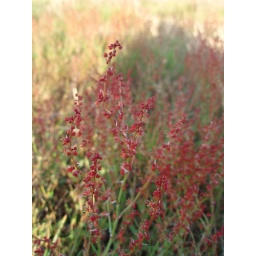
This plant can be seen in small groups in the meadow and it looks like red grass......